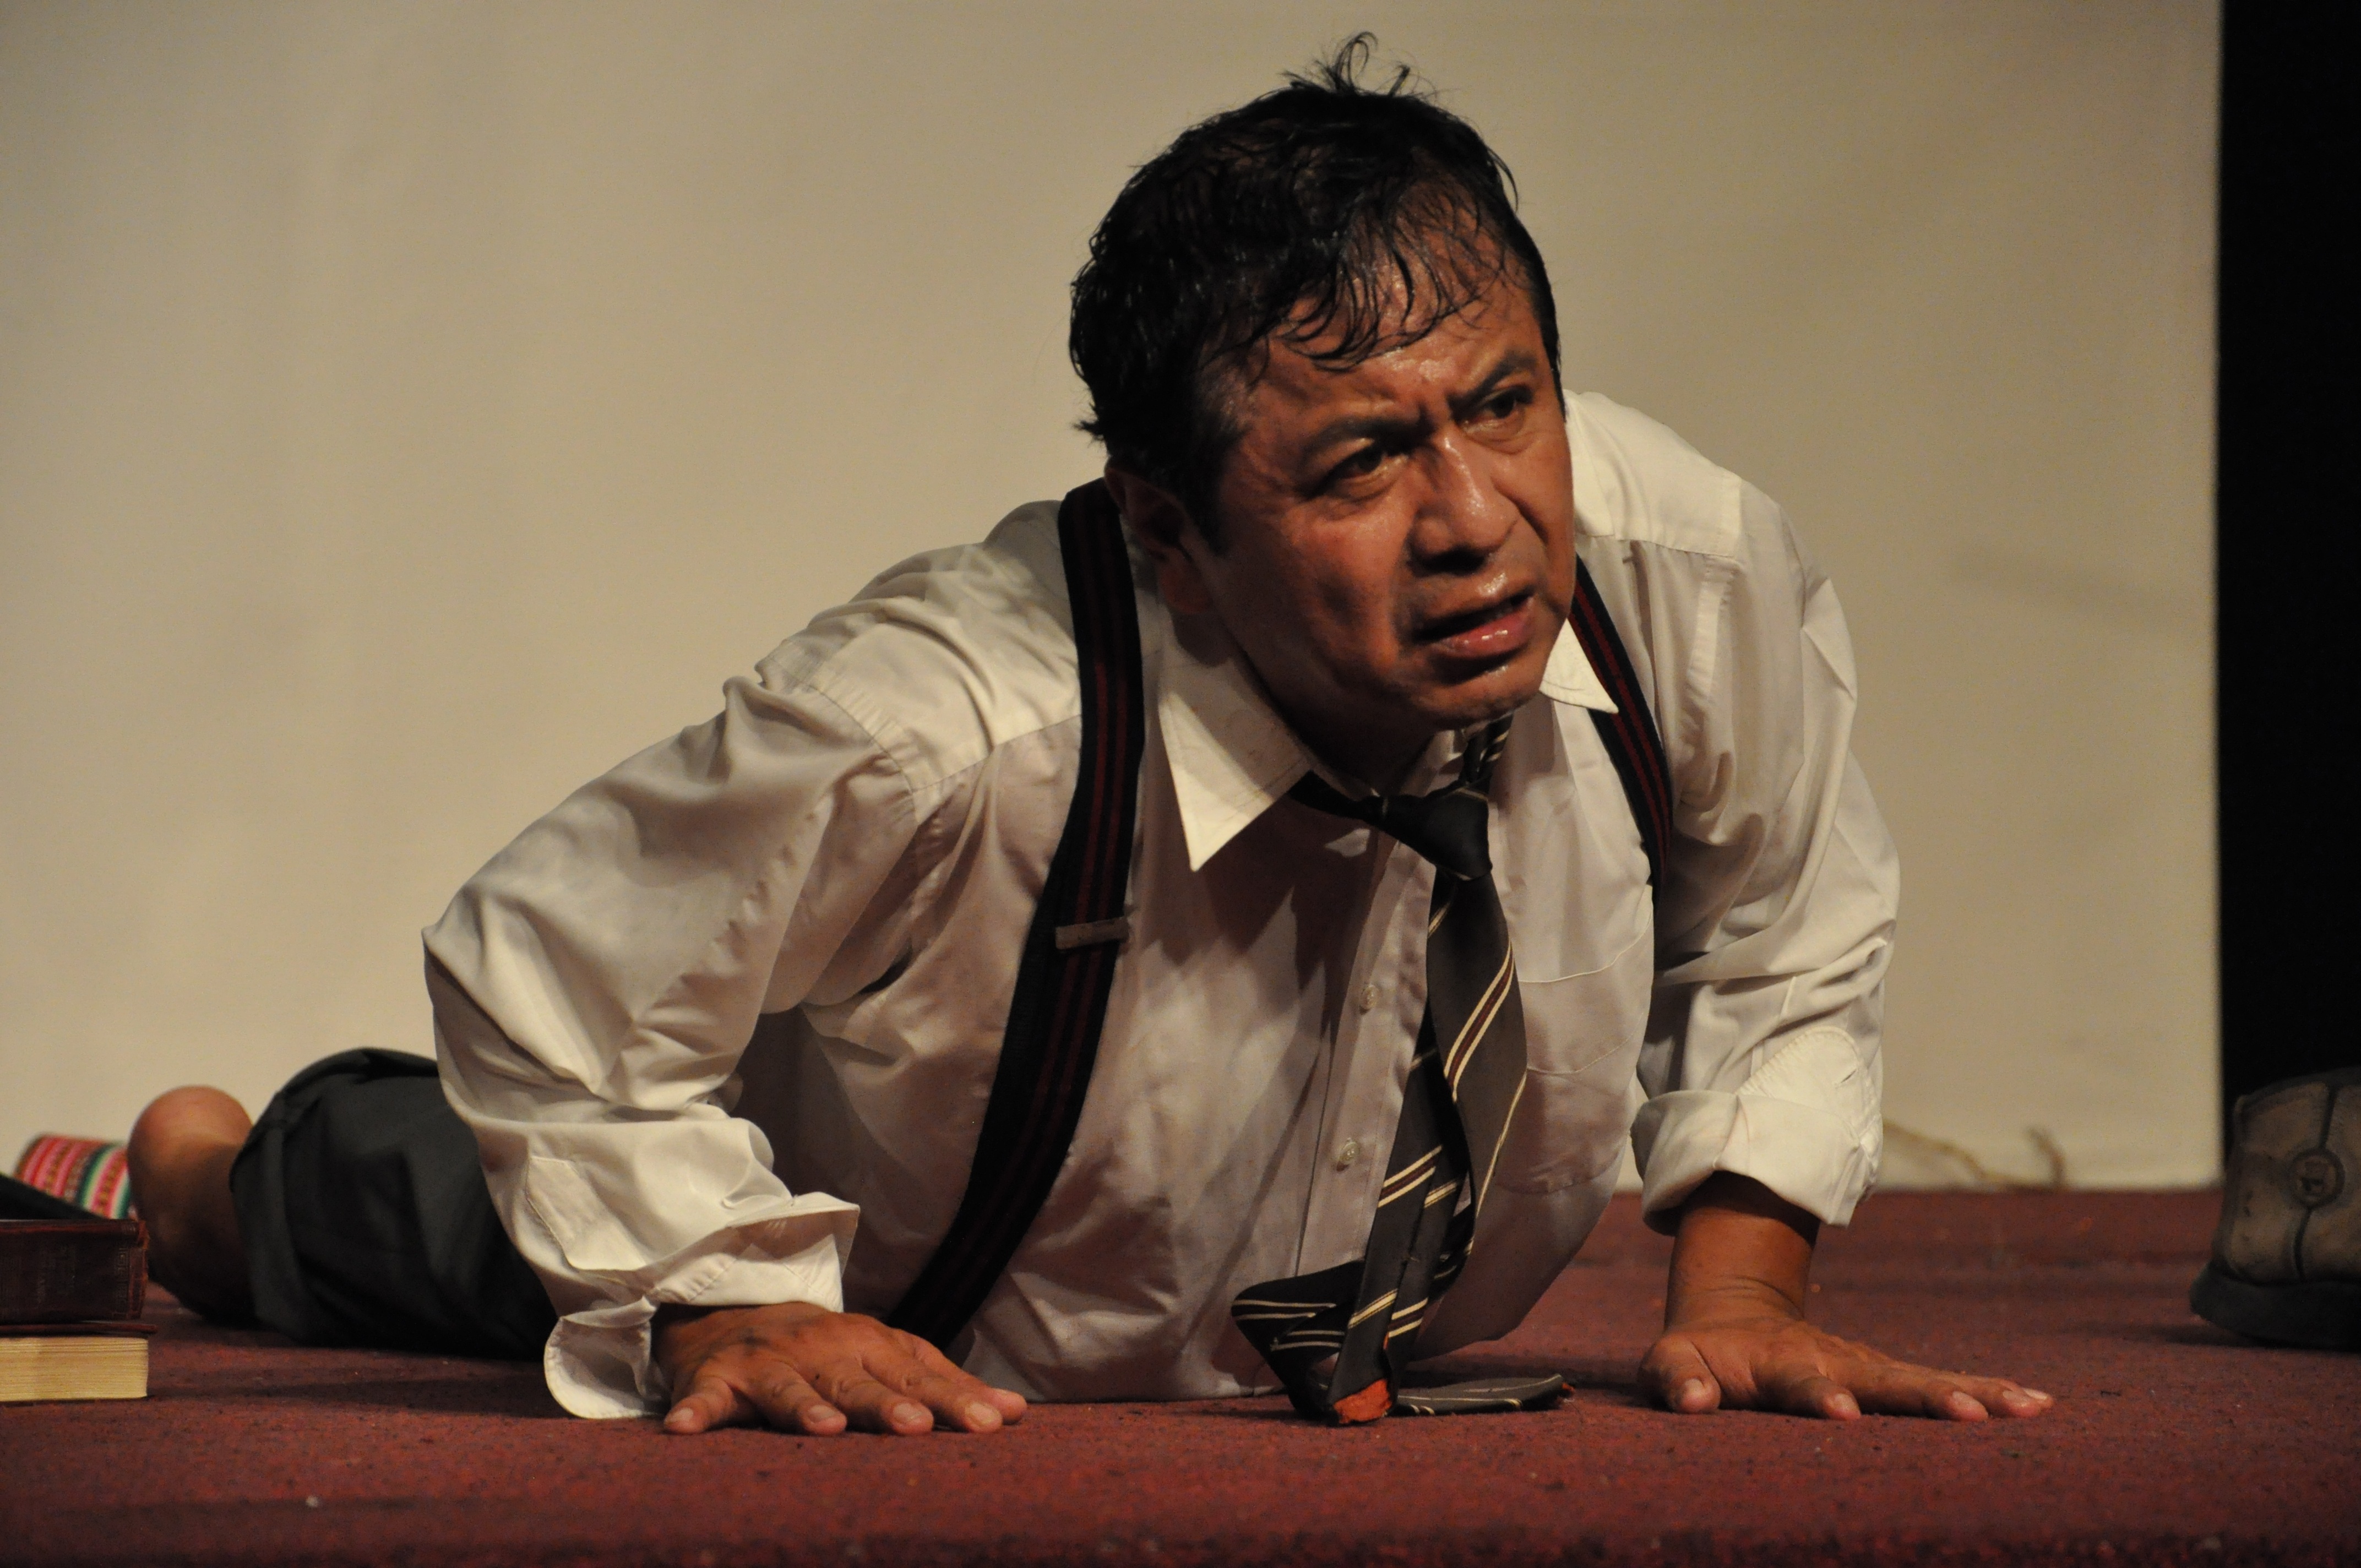
person, music, artist, peru, performance art, theatre, actor, screenshot, juan maldonado, achalay theatre, theatrical party vargas, photo pablo sabala, the guaira been vargas, human positions